Oda Nobunaga

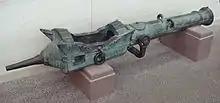
Oda Nobunaga's breech-loading swivel gun, 16th century. This gun is thought to have been cast in Portuguese Goa, India. Caliber: 95 mm, length: 2880 mm.

Militarily, Nobunaga changed the way war was fought in Japan. An unprecedented military revolution was taking place in Japan at the time. Through a military revolution using the new technology of matchlock guns, he ended the Sengoku period of decentralization and moved Japan into the early modern era of centralization. Nobunaga was the first of the other sengoku daimyo to own and use a large number of firearms from an early date.